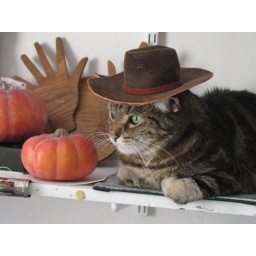
the real cat in the hat